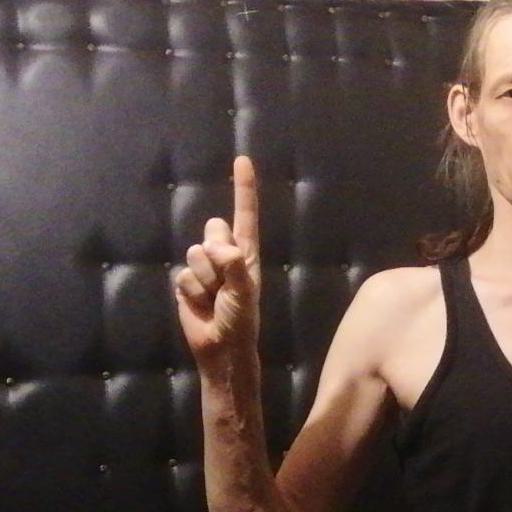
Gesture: one